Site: brandenburg
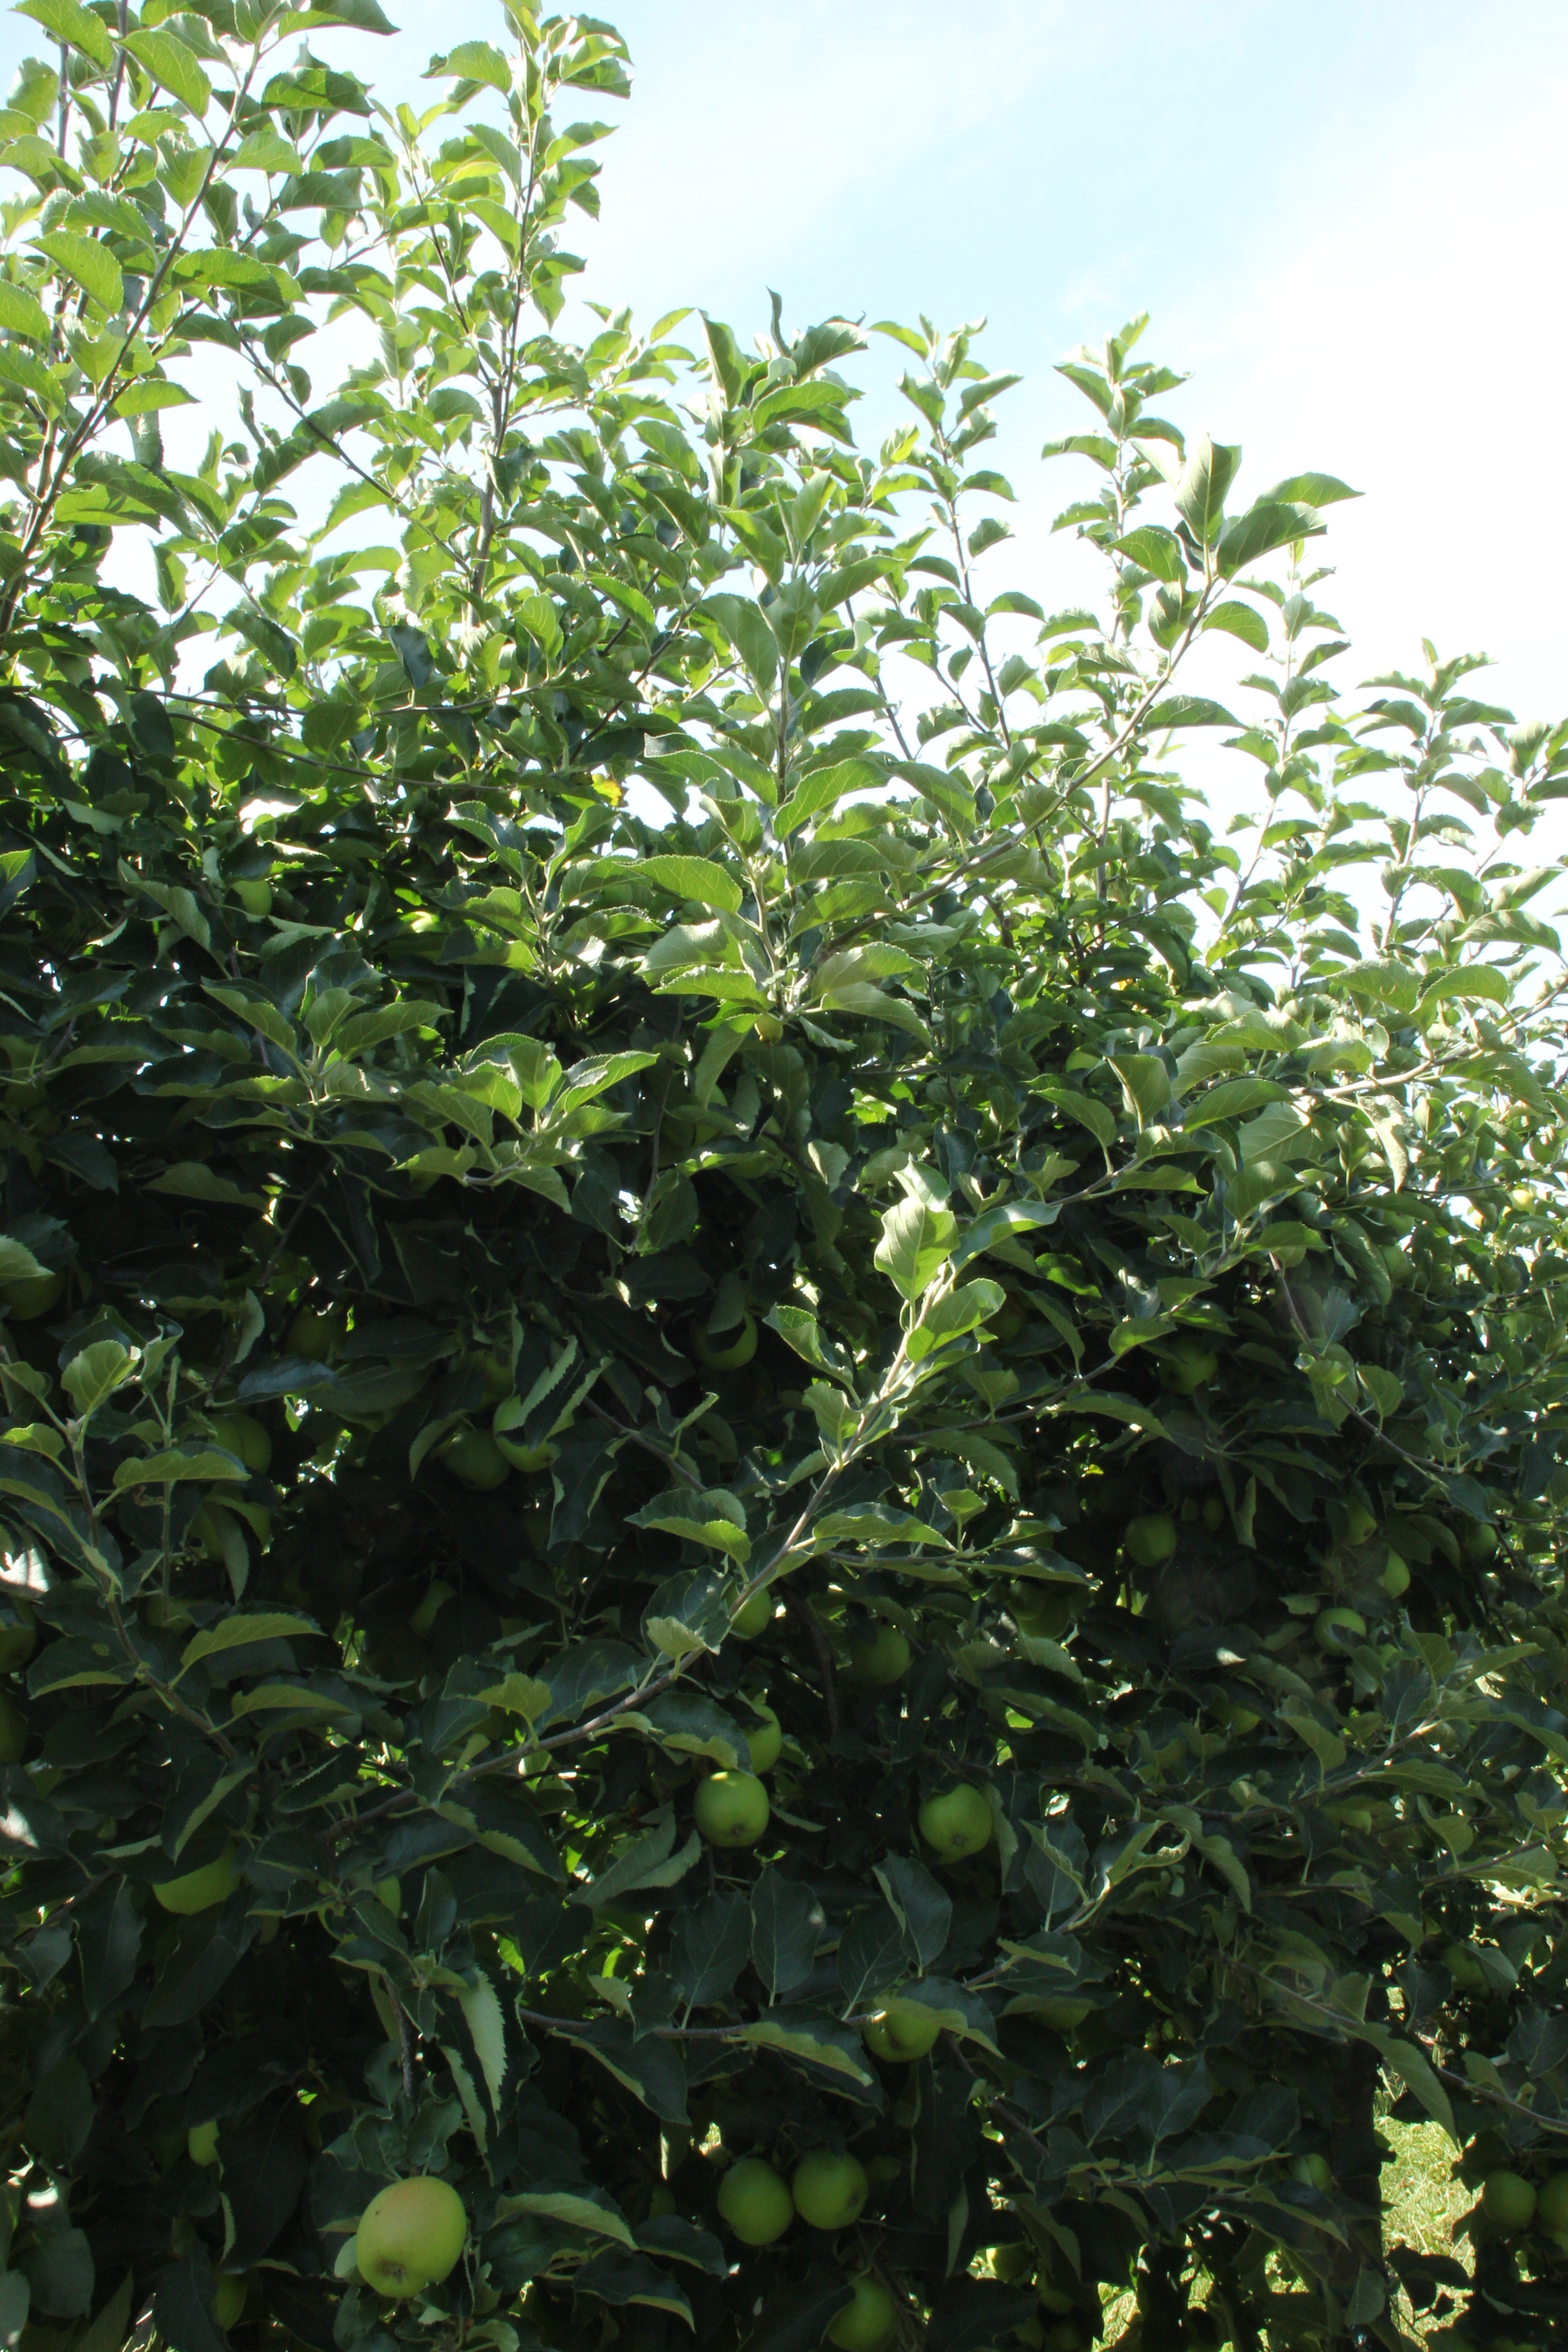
Growth stage (BBCH 77): Development of fruit